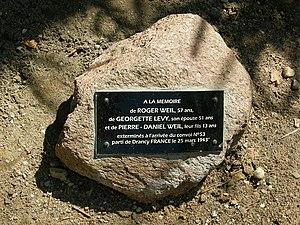
Pierre commémorative sur Himmelstrasse.